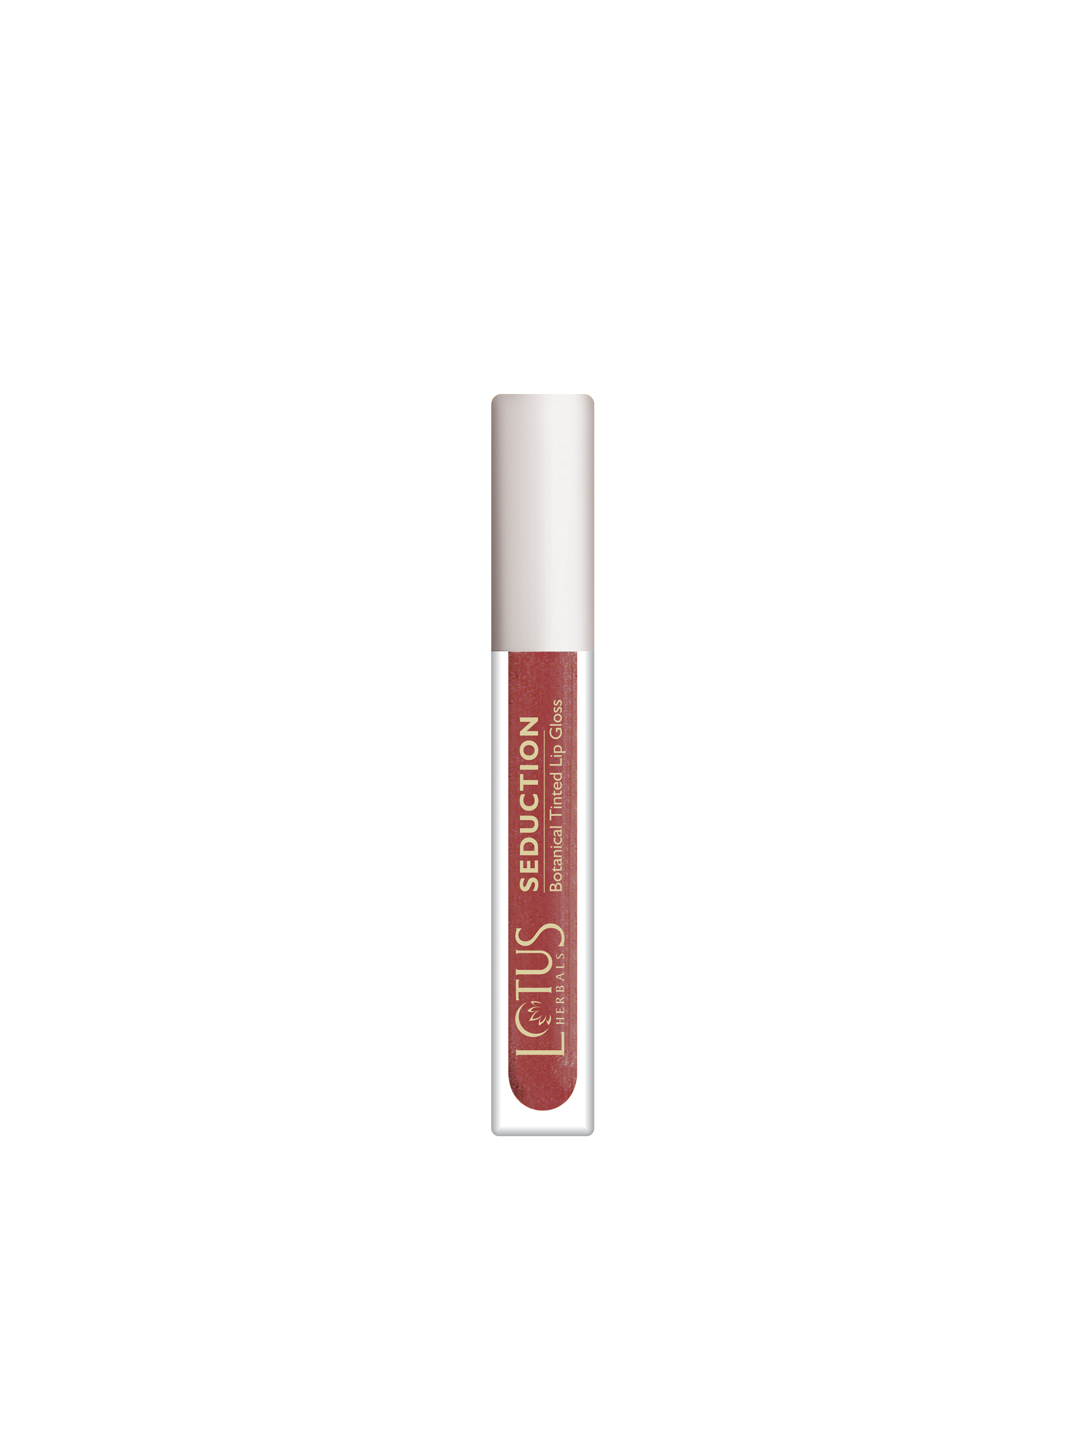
Lotus Herbals Seduction Sappy Watermelon Lip Gloss 42
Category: Personal Care / Lips / Lip Gloss
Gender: Women
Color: Red
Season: Spring 2017
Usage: NA